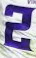
Number: 2